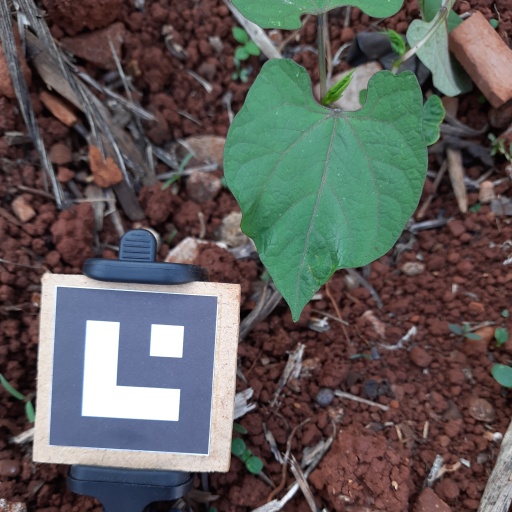
Observations: wavy surface, no eating holes, under shade